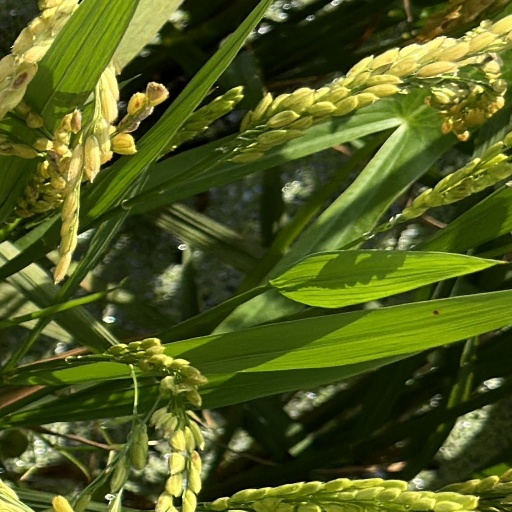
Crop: rice